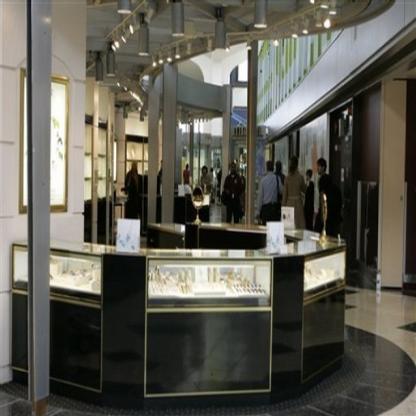
Scene: Indoor